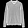
Label: Pullover